Krylov (crater)

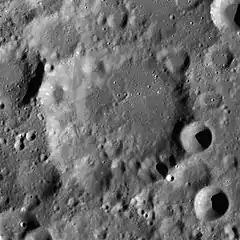
LRO mosaic

Krylov is a lunar impact crater on the far side of the Moon. It lies about one crater diameter to the northwest of Cockroft, and due west of Evershed.